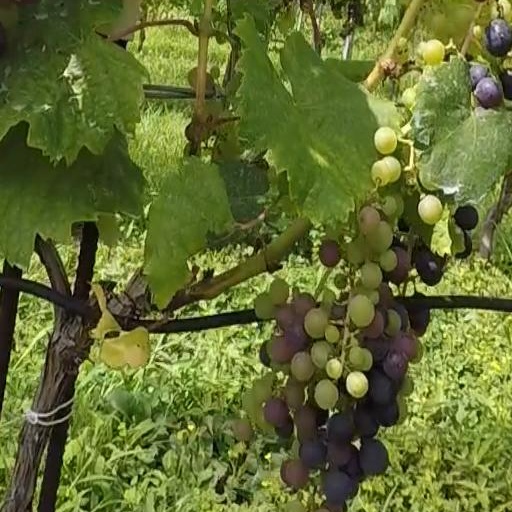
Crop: grape